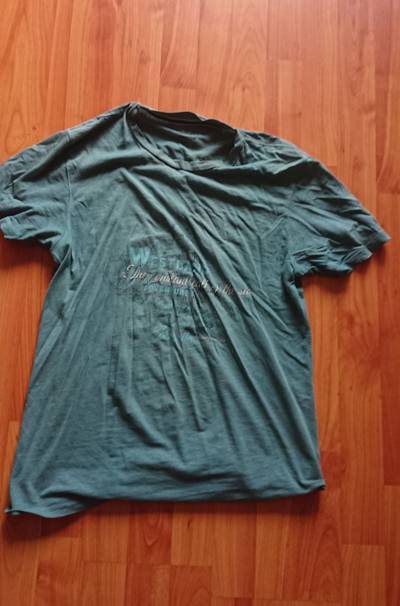
Waste category: clothes